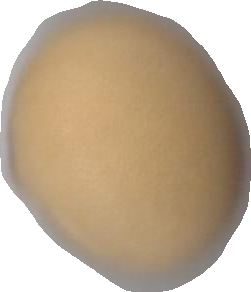
Variety: Dega